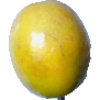
Label: maracuja